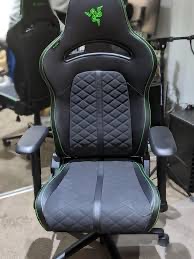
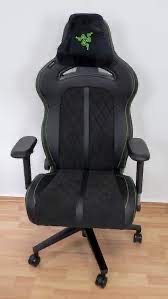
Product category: items_chair
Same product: yes